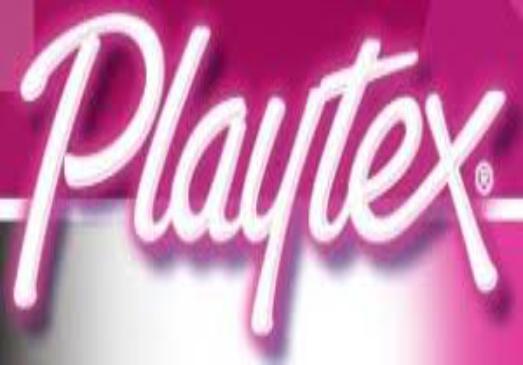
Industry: Necessities